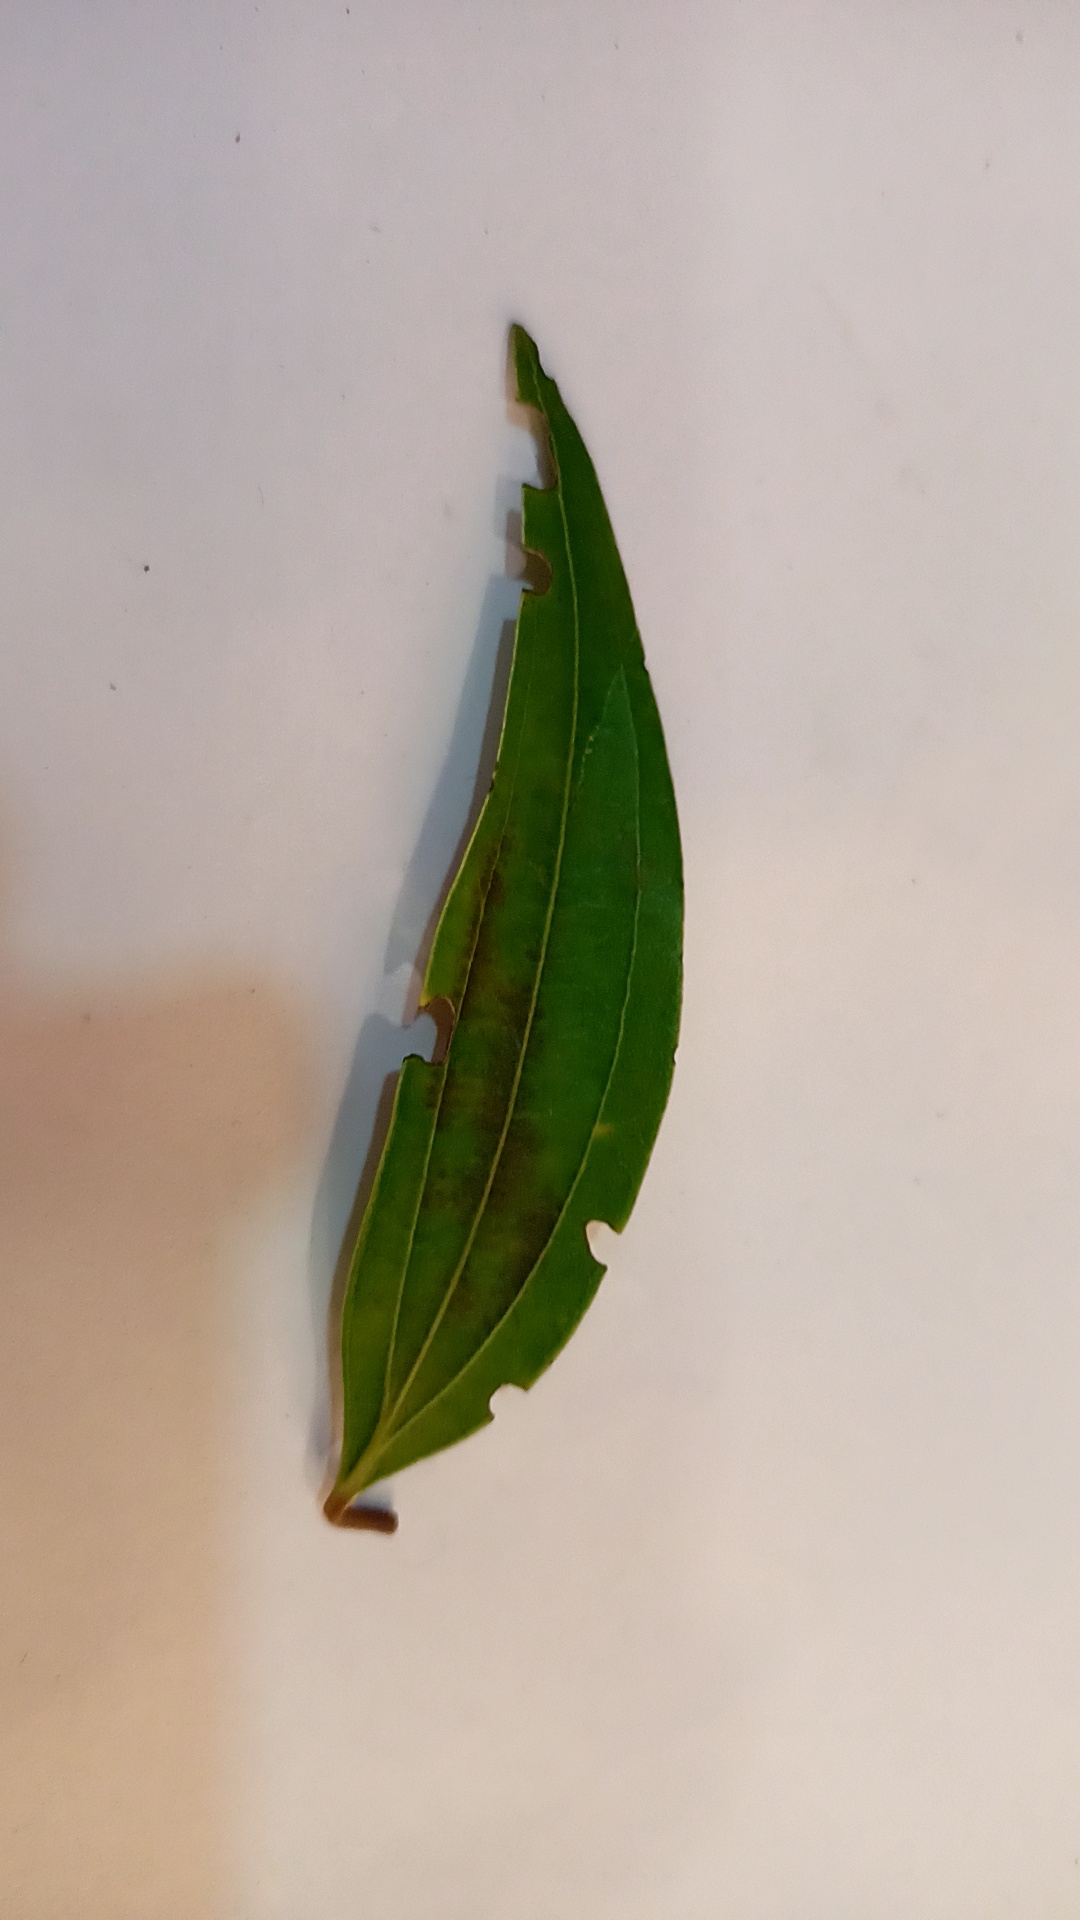
Label: Disease